HRG Engineering Company

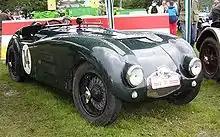
1947 HRG Aerodynamic.

In the 1938 Le Mans 24-hour race. the works entry driven by Peter Clark and Marcus Chambers was the highest-placed British car (10th out of 15 finishers from 42 starters). The following year Clark and Chambers returned to win the 1.5 litre class.